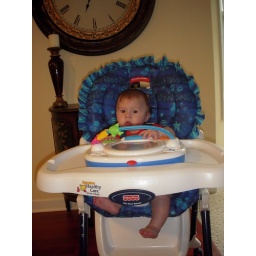
I'm a big boy now and I can sit in my high chair